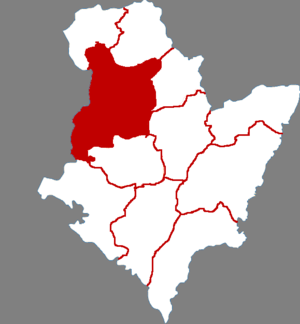
Shenzhou est une ville de la province du Hebei en Chine. C'est une ville-district placée sous la juridiction de la ville-préfecture de Hengshui.